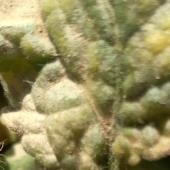
Crop: Tomato
Condition: virosis-d